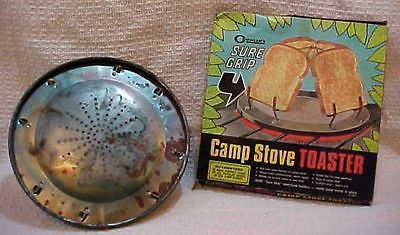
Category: toaster